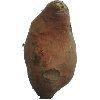
Label: potato_sweet